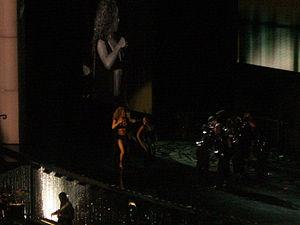
Dreamlover est une chanson de l'artiste américaine Mariah Carey, premier single de l'album Music Box, sortie le 27 juillet 1993 sous le label Columbia Records. Elle est écrite et produite par Dave Hall, Walter Afanasieff et Carey. La chanson utilise un échantillon de Blind Alley par The Emotions. Dreamlover aide Carey à s'intégrer au monde de la musique pop, un choix dû à l'accueil mitigé de son album Emotions qui avait des influences gospel et soul. Les paroles évoquent une personne qui cherche un amoureux parfait qui la ferait rêver la nuit et ne la tromperait pas avec de faux espoirs.